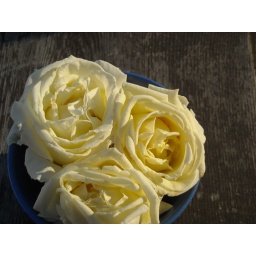
White roses in a blue bowl. A classic rose is one of the simple pleasures of life. Extremely fragrant